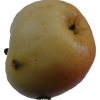
Label: apple